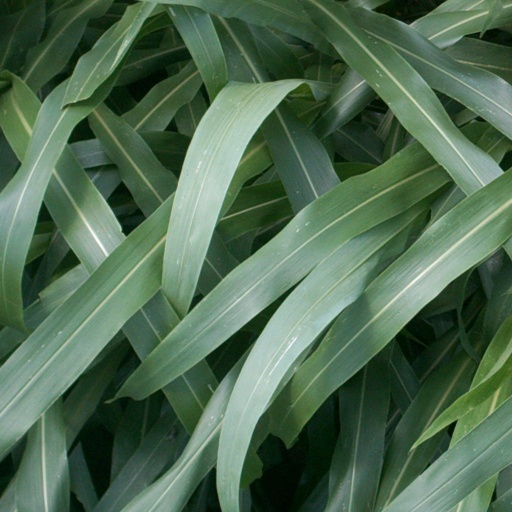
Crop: sorghum